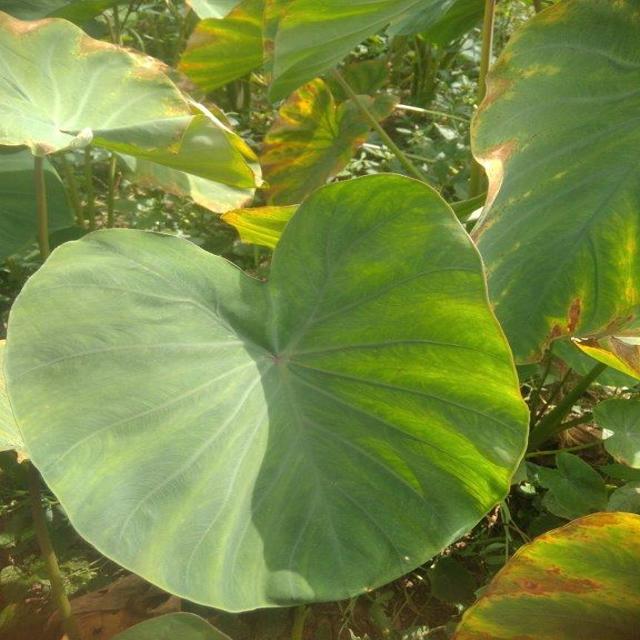
Label: Healthy